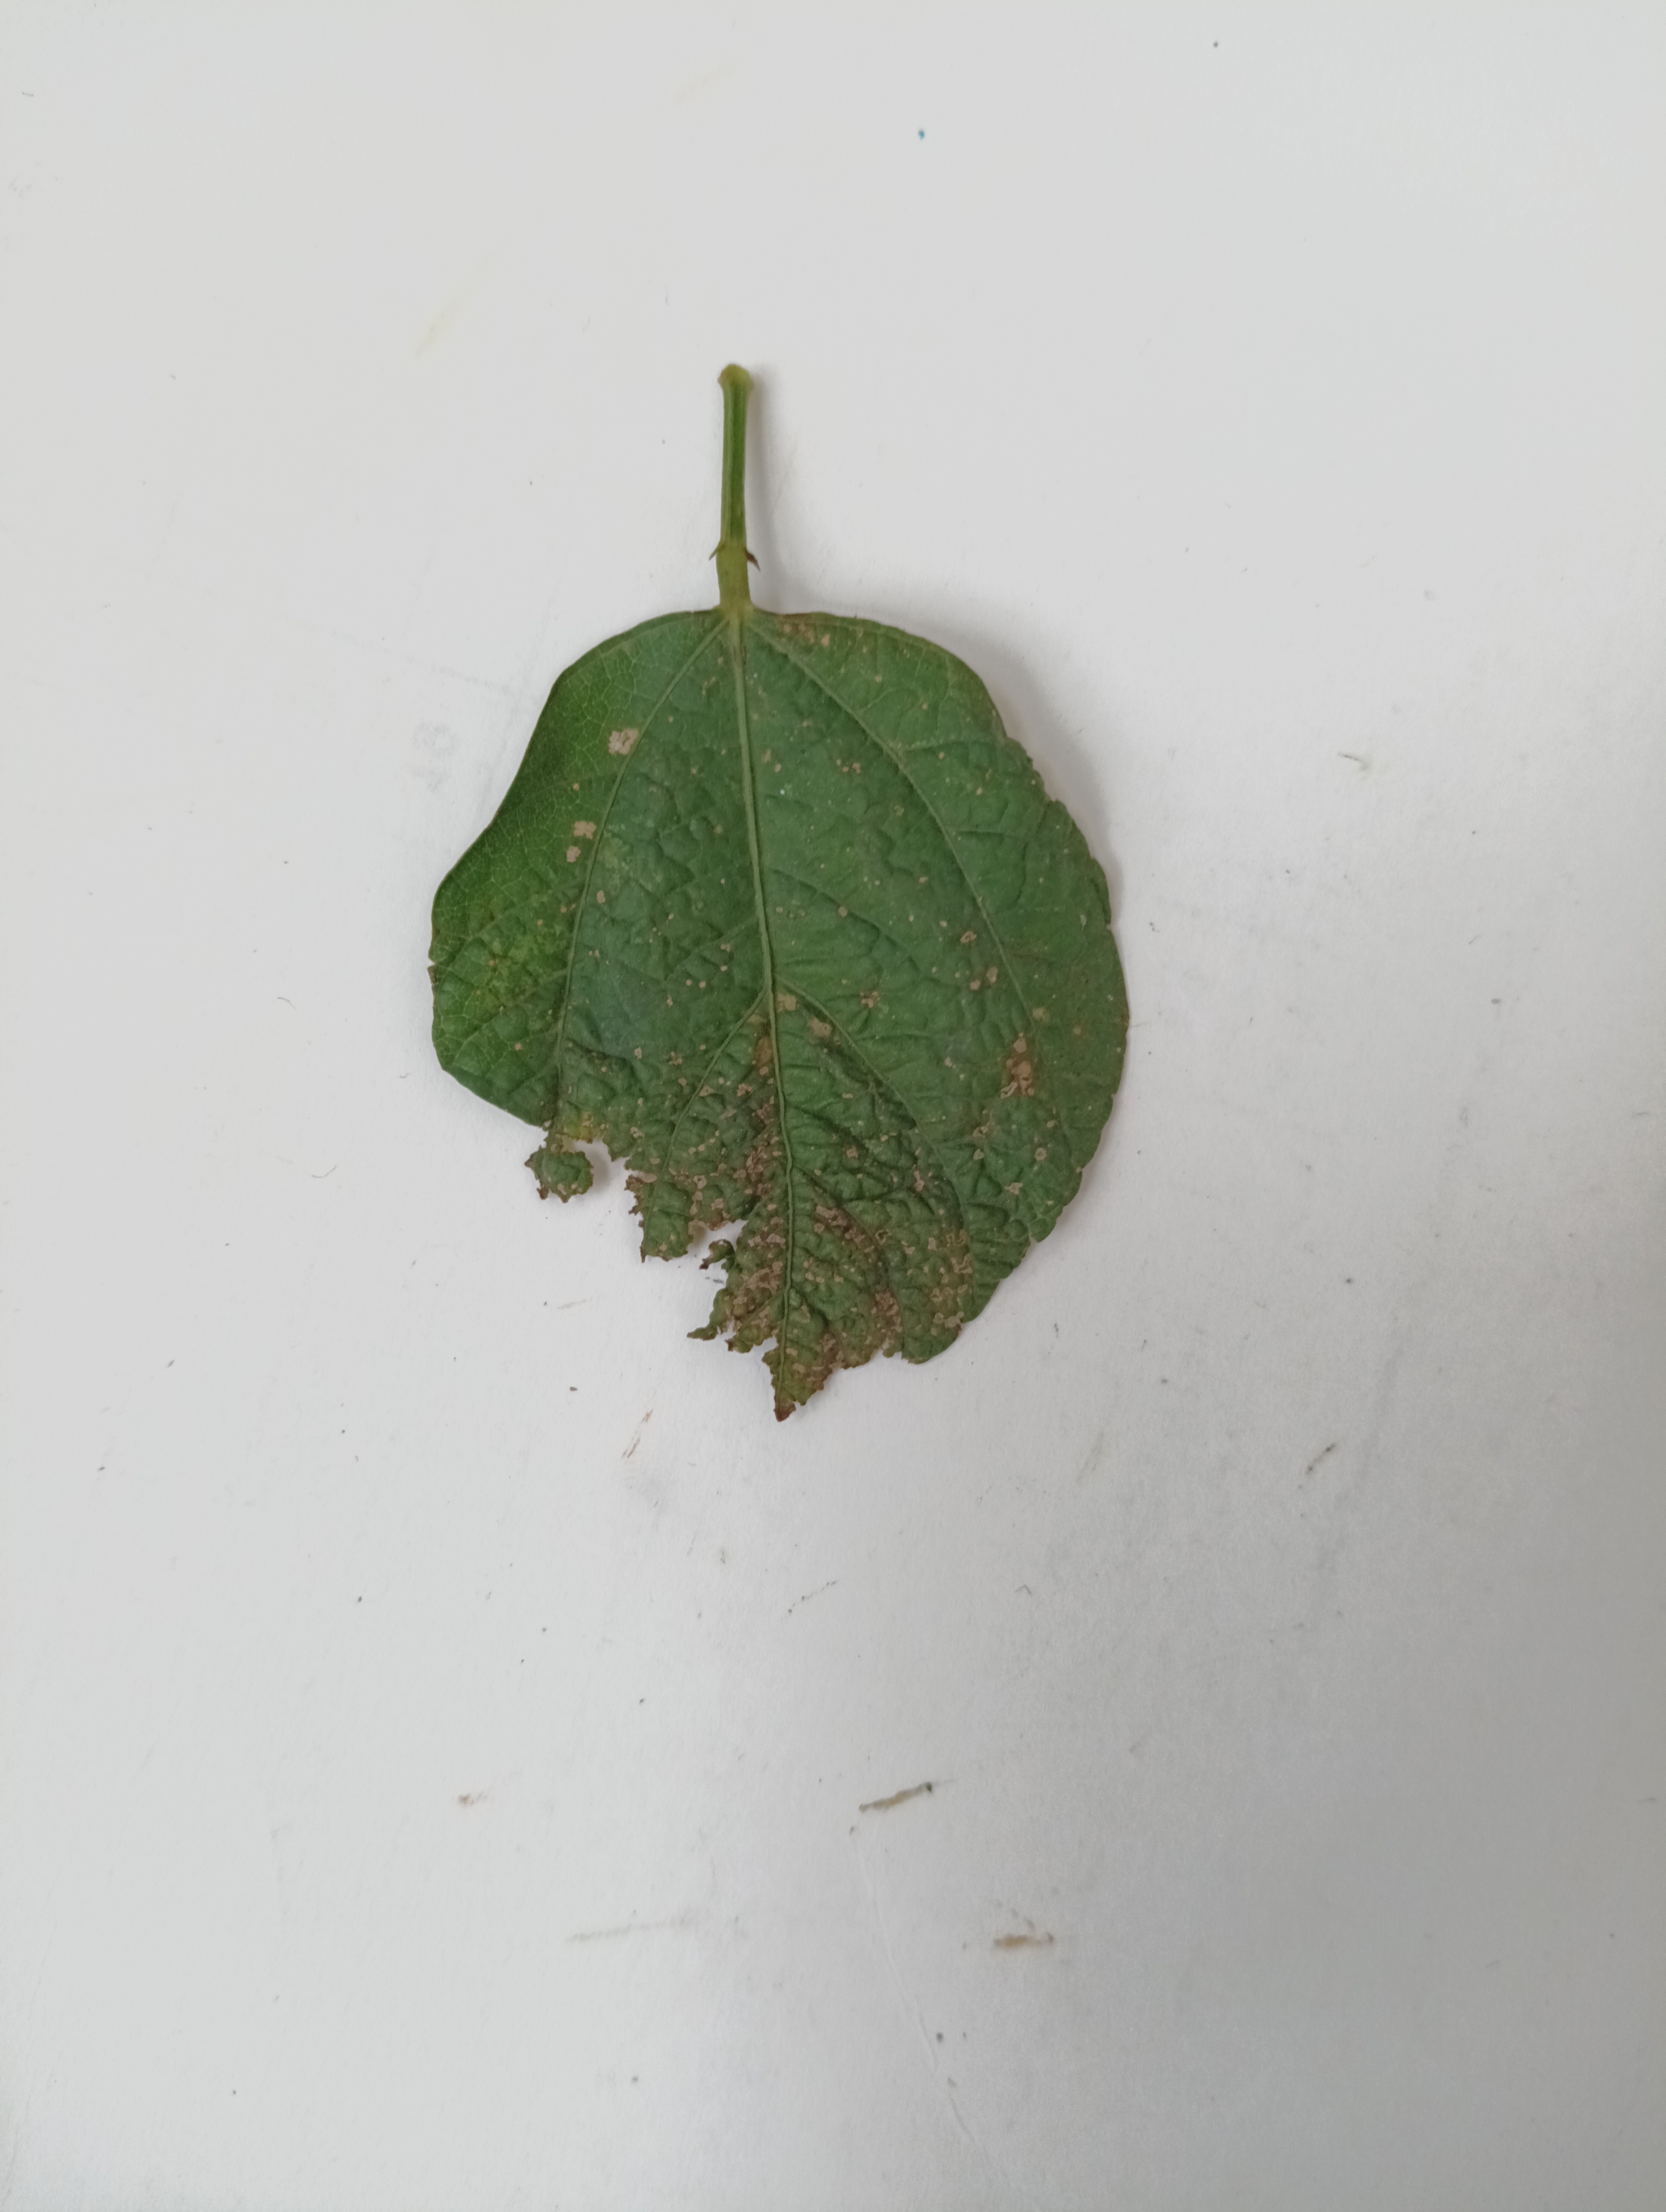
Label: Bacterial leaf Blight